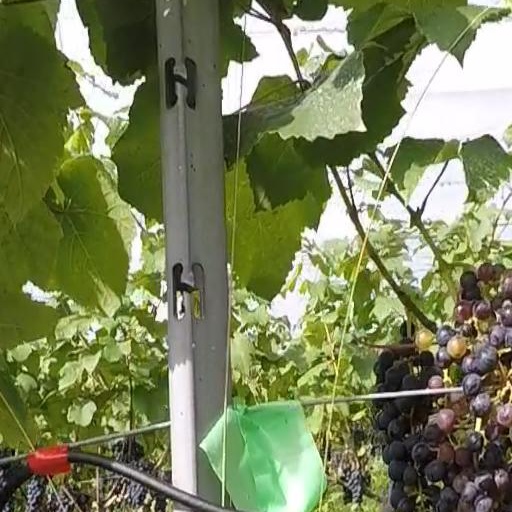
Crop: grape